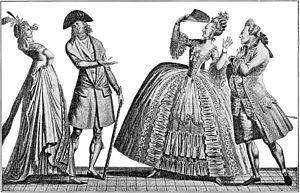
Fortunée Hamelin, dite Madame Hamelin, née Jeanne Geneviève Fortunée Lormier-Lagrave, sur l'île de Saint-Domingue, le 25 mars 1776 et morte à Paris le 29 avril 1851, est une femme d'esprit que l'on classe au nombre de celles que l'on nomma les Merveilleuses du Directoire.